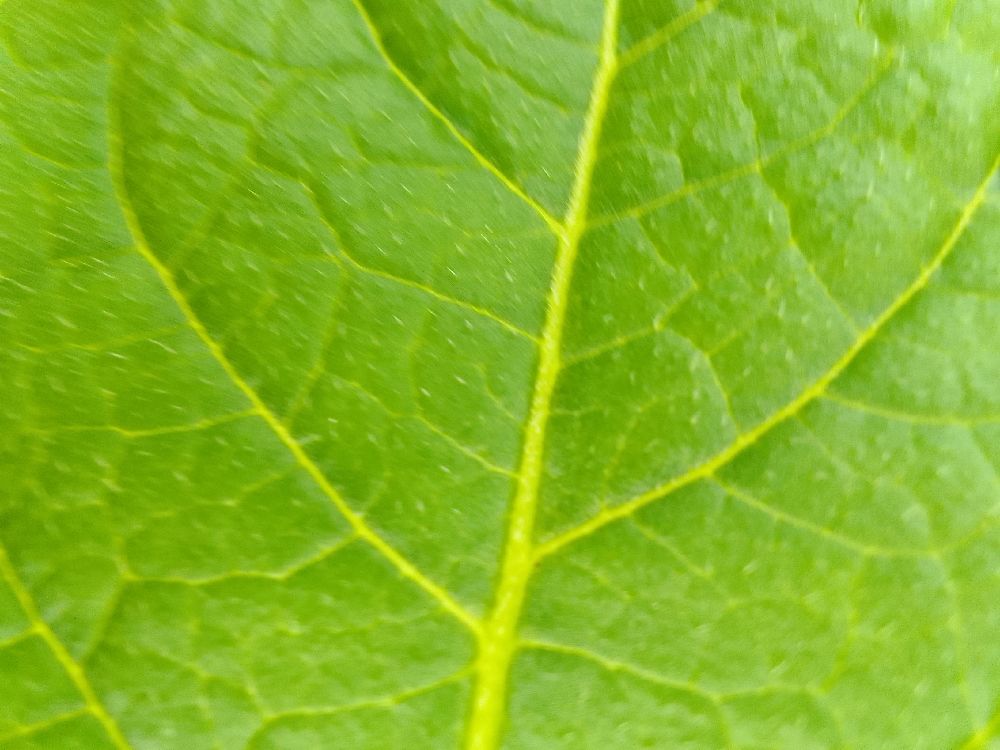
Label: Healthy